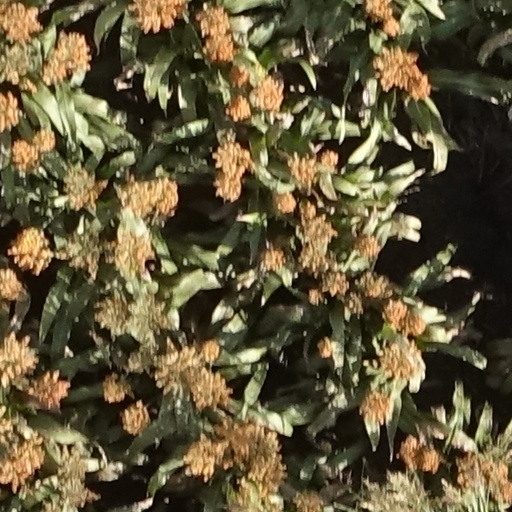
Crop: sorghum